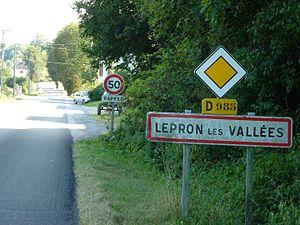
Le panneau de signalisation routière français circulaire à fond blanc, bordé d’une couronne rouge et portant en son centre un nombre signale à l’usager de la route la vitesse maximale autorisée au-delà du panneau. Ce panneau est codifié B14. Le panneau de fin de prescription utilise les couleurs gris et noire et est codifié B33.